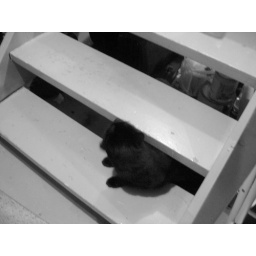
Freya our black cat. Sister to Loki, top cat in the house.